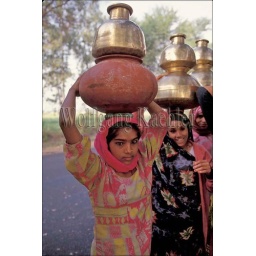
India, near bharatpur, street scene, woman with water jugs